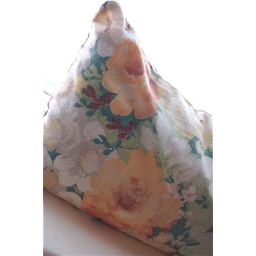
Amazing cabbage roses against a teal and green ground. Stunning